Conyers Commercial Historic District

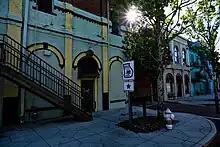
Conyers Commercial Historic District

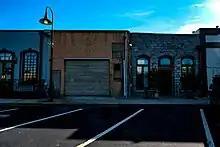
The buildings along Railroad St NW

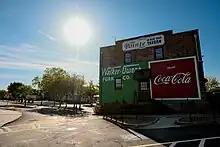
The Pointe - An olde town tavern where Railroad St and Commercial St meet.

The Conyers Commercial Historic District is a in Conyers, Georgia which was listed on the National Register of Historic Places in 1988.